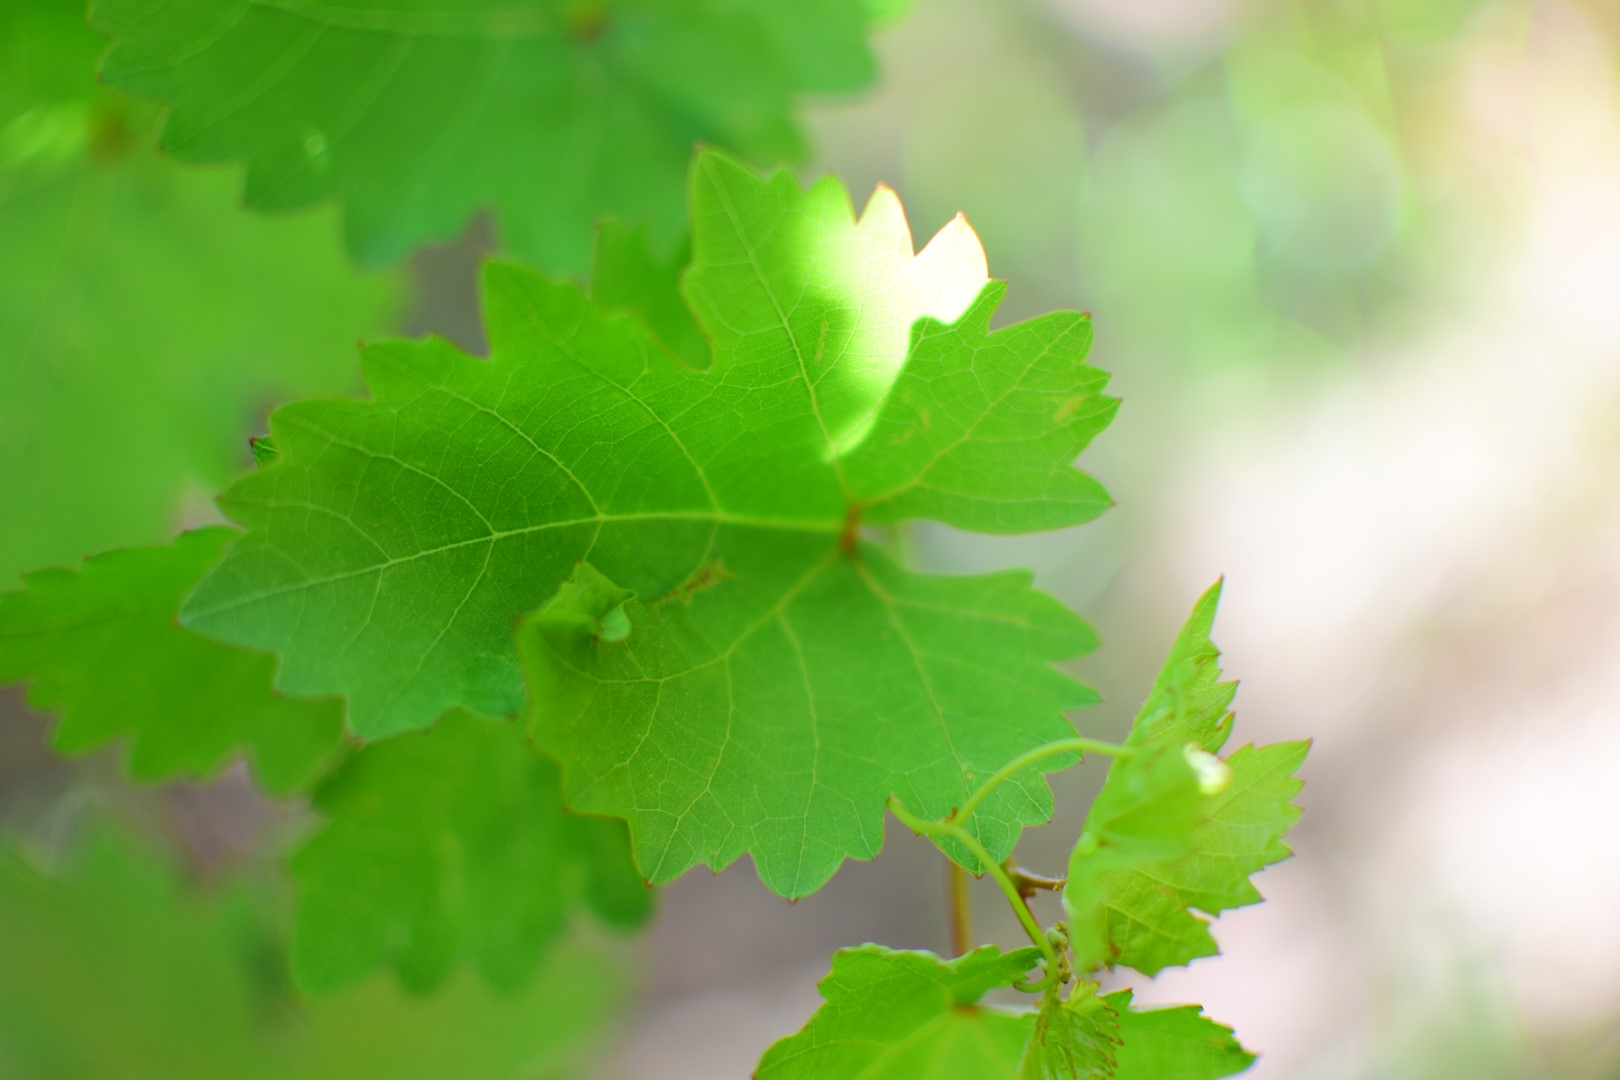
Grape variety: Shdah